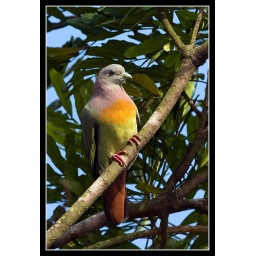
Spotted this colorful pigeon at Lower Pierce Reservoir on 22 May 2007. It is a resident in the reservoir.